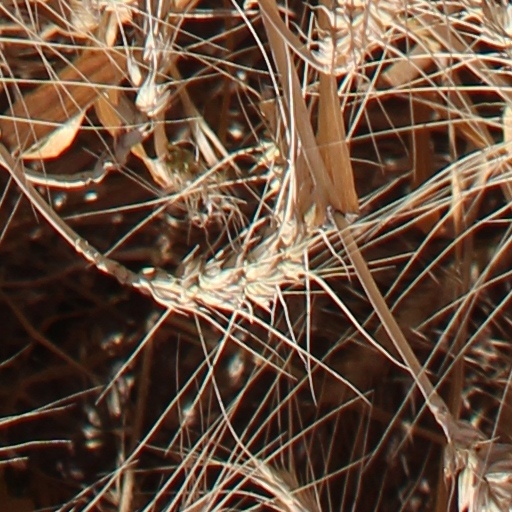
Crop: wheat